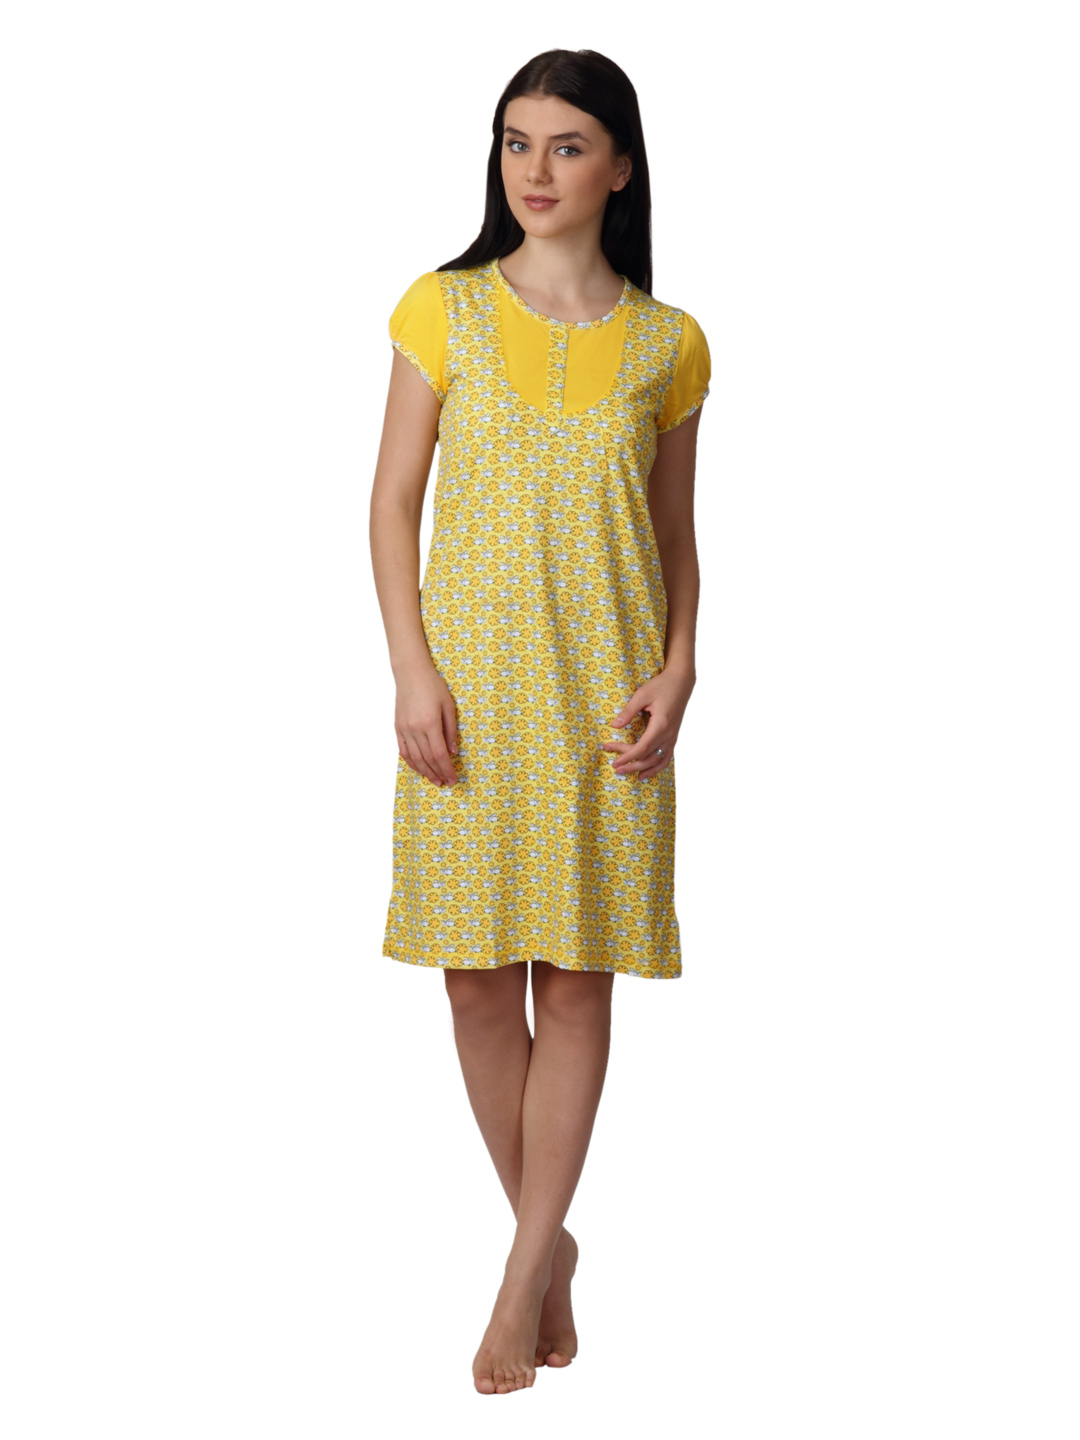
SDL by Sweet Dreams Women Yellow Nightdress
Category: Apparel / Loungewear and Nightwear / Nightdress
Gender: Women
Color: Yellow
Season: Summer 2017
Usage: Casual